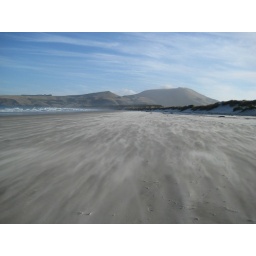
Wind was blowing sand slightly above the ground which felt like walking on clouds.